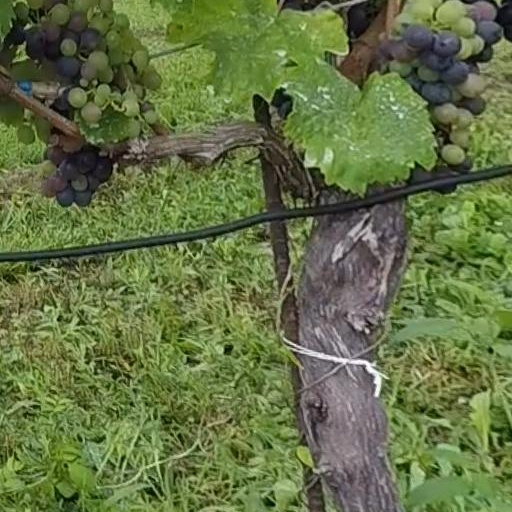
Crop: grape